Xerez CD

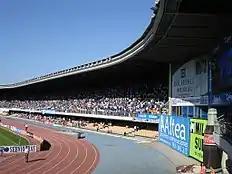

The team's new stadium, "Estadio Municipal de Chapín", was inaugurated on 10 July 1988, replacing the old "Estadio Domecq" – the first match there was a friendly against Real Madrid. After decades in that category and also in the third, it had a 2001–02 second level campaign which almost resulted in an historic La Liga promotion, only one year after doing the same thing; the club seemed certain to gain promotion all season, but ultimately failed after a dramatic loss of form towards its closure, only gaining four points in the last eight matches.